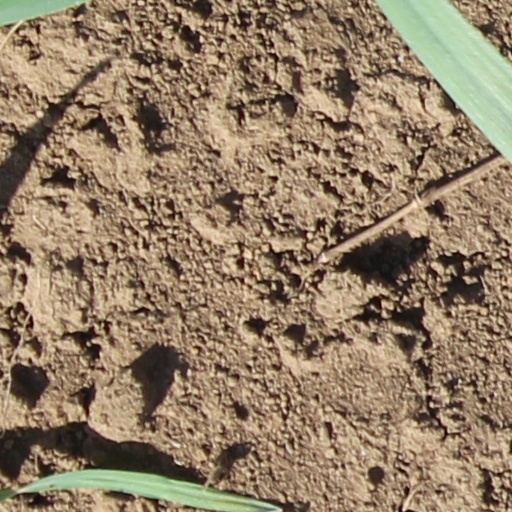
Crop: wheat